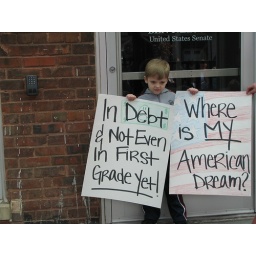
Little boy with sign in front of Sen. Nelson's office door